Craig Warner

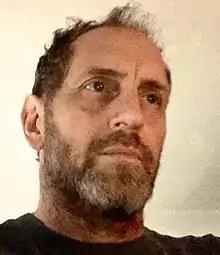
Writer Craig Warner

Craig Warner (born 25 April 1964) is a multiple award-winning playwright and screenwriter who lives and works in Suffolk, England.